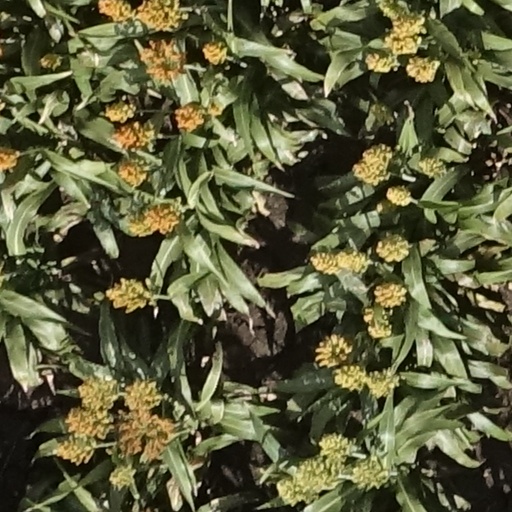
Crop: sorghum